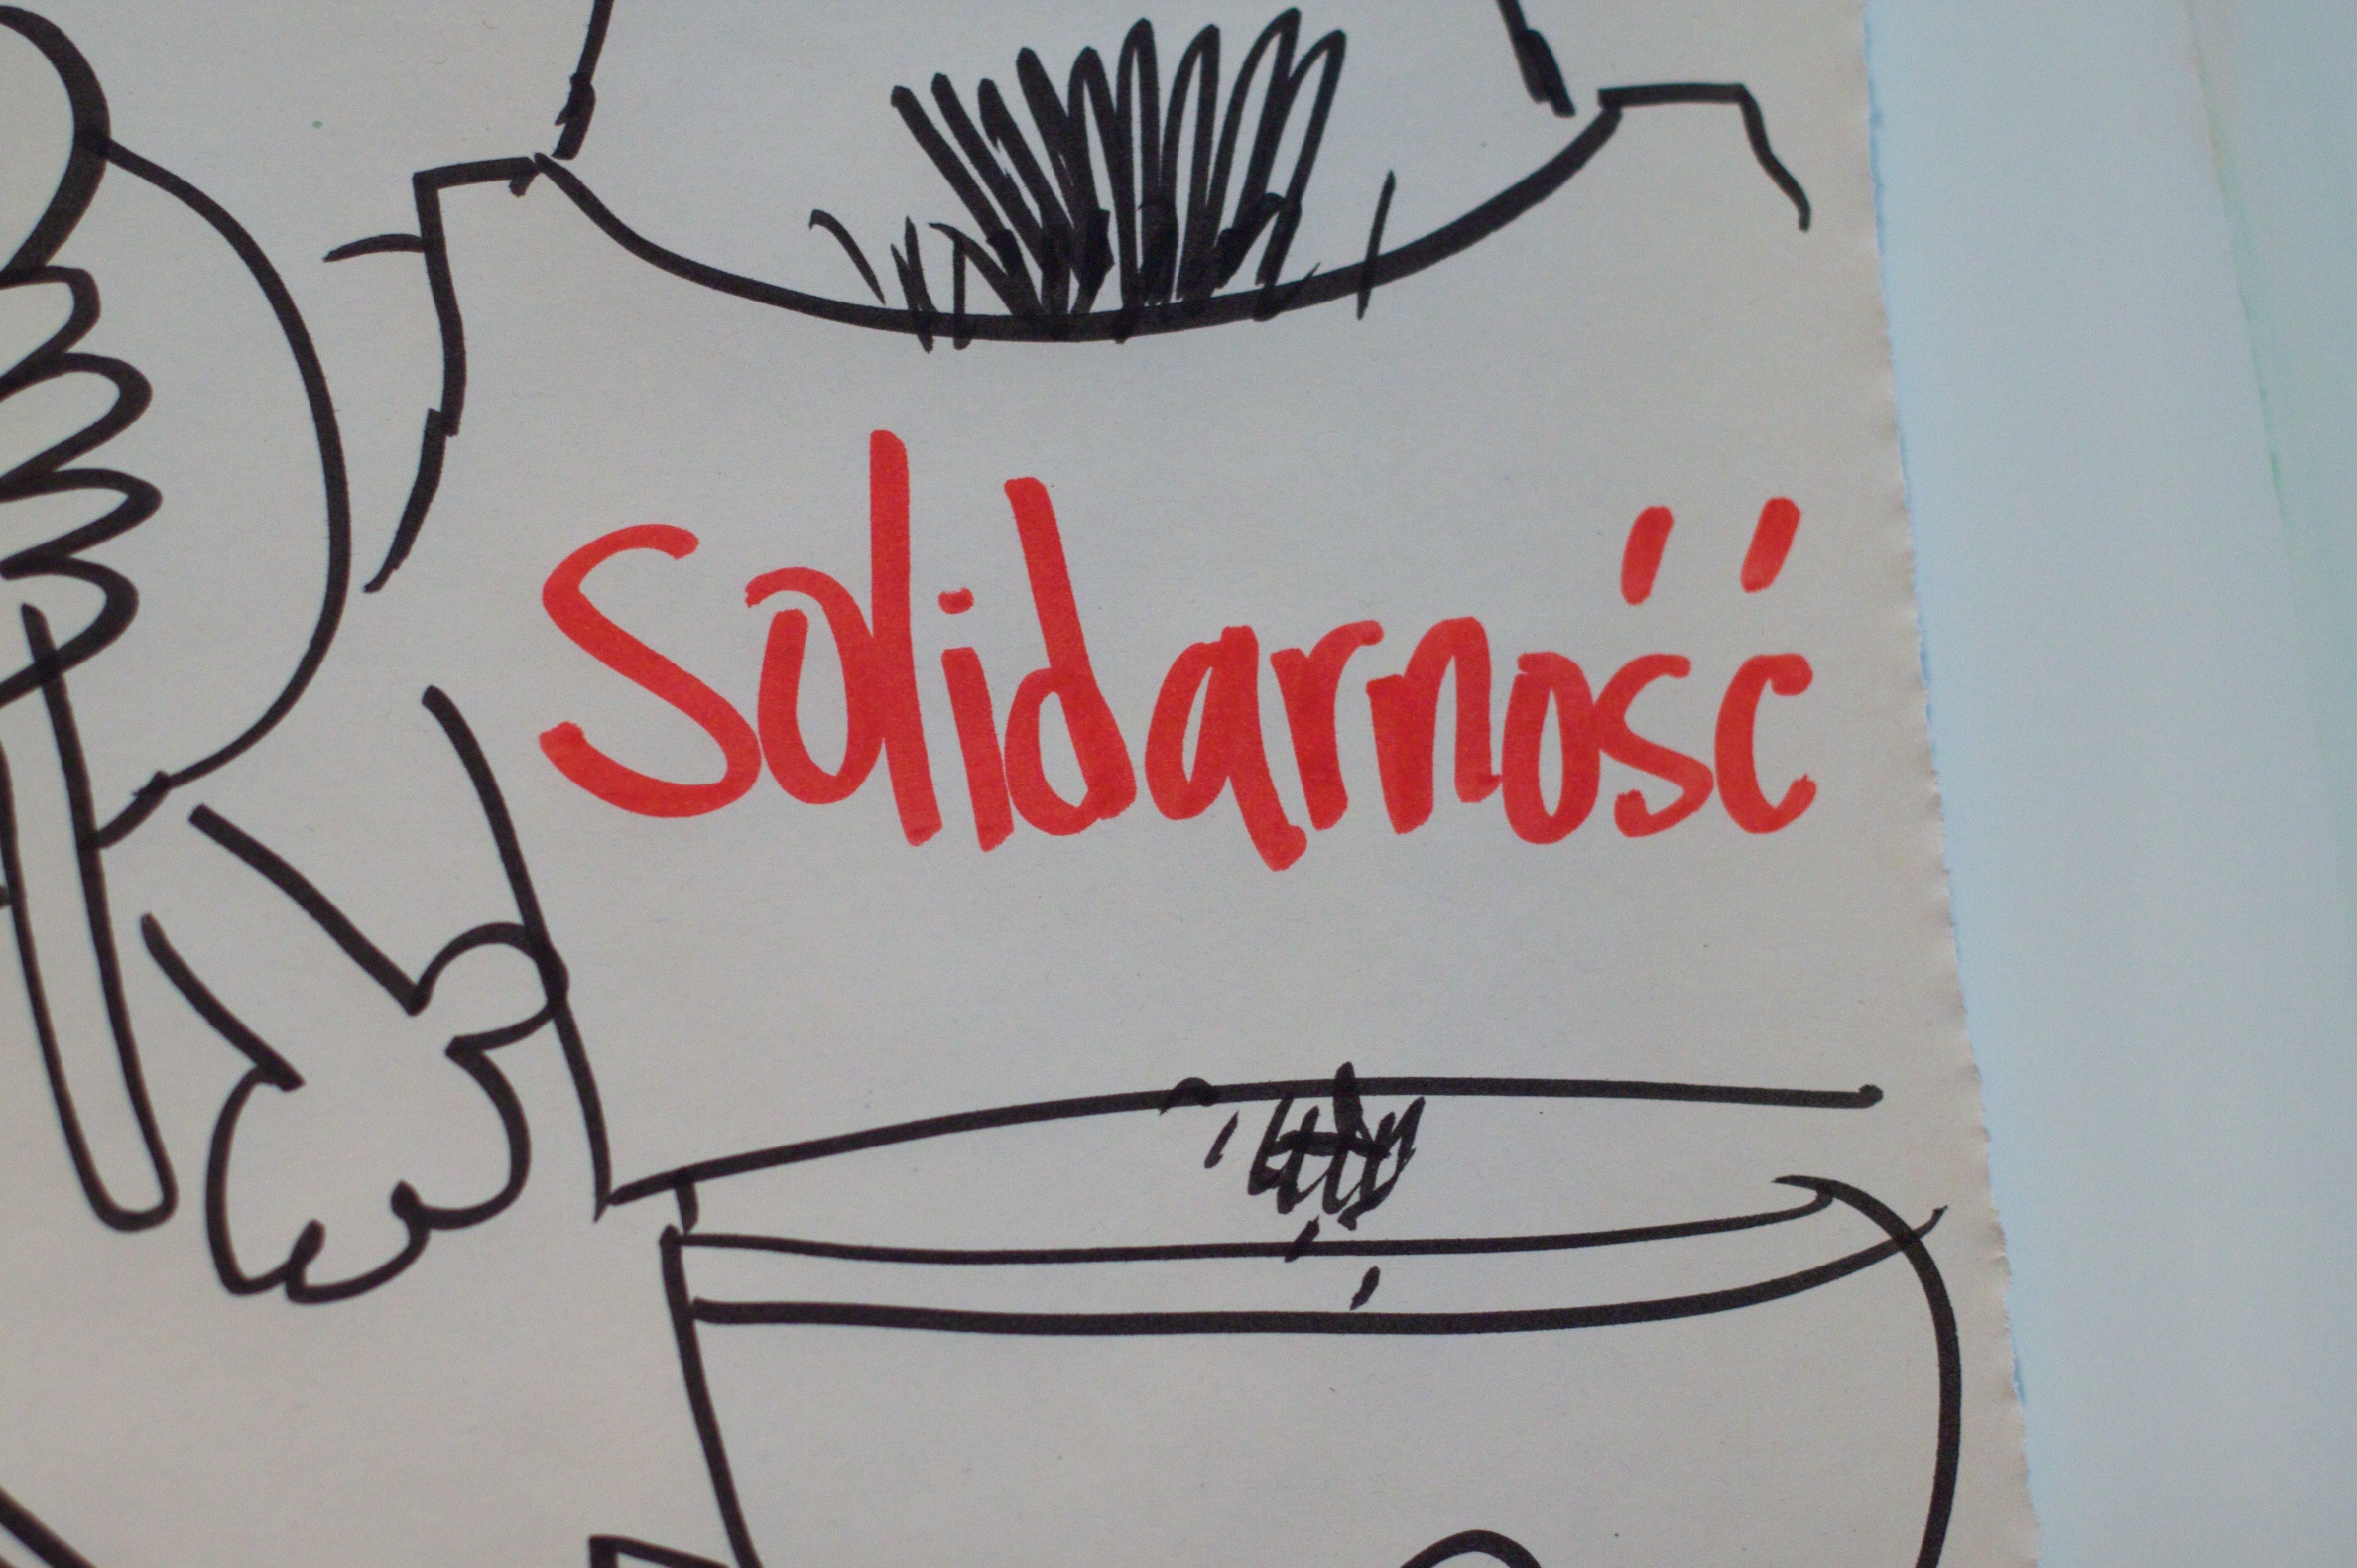
brand, font, art, sketch, drawing, illustration, design, calligraphy, ifvp2010